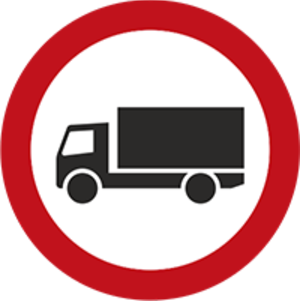
Diagramme de la signalisation routière luxembourgeoise